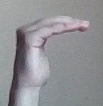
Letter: haa